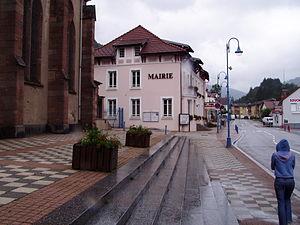
Cornimont est une commune de moyenne montagne du nord-est de la France, dans le département des Vosges et le canton de La Bresse, en Lorraine, au sein de la région Grand Est. Elle appartient aux unité et aire urbaines de La Bresse, dont elle est l'une des villes-centres, et à la communauté de communes des Hautes-Vosges.